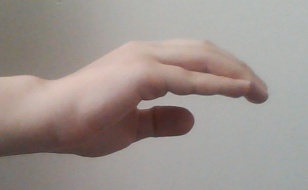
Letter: jeem